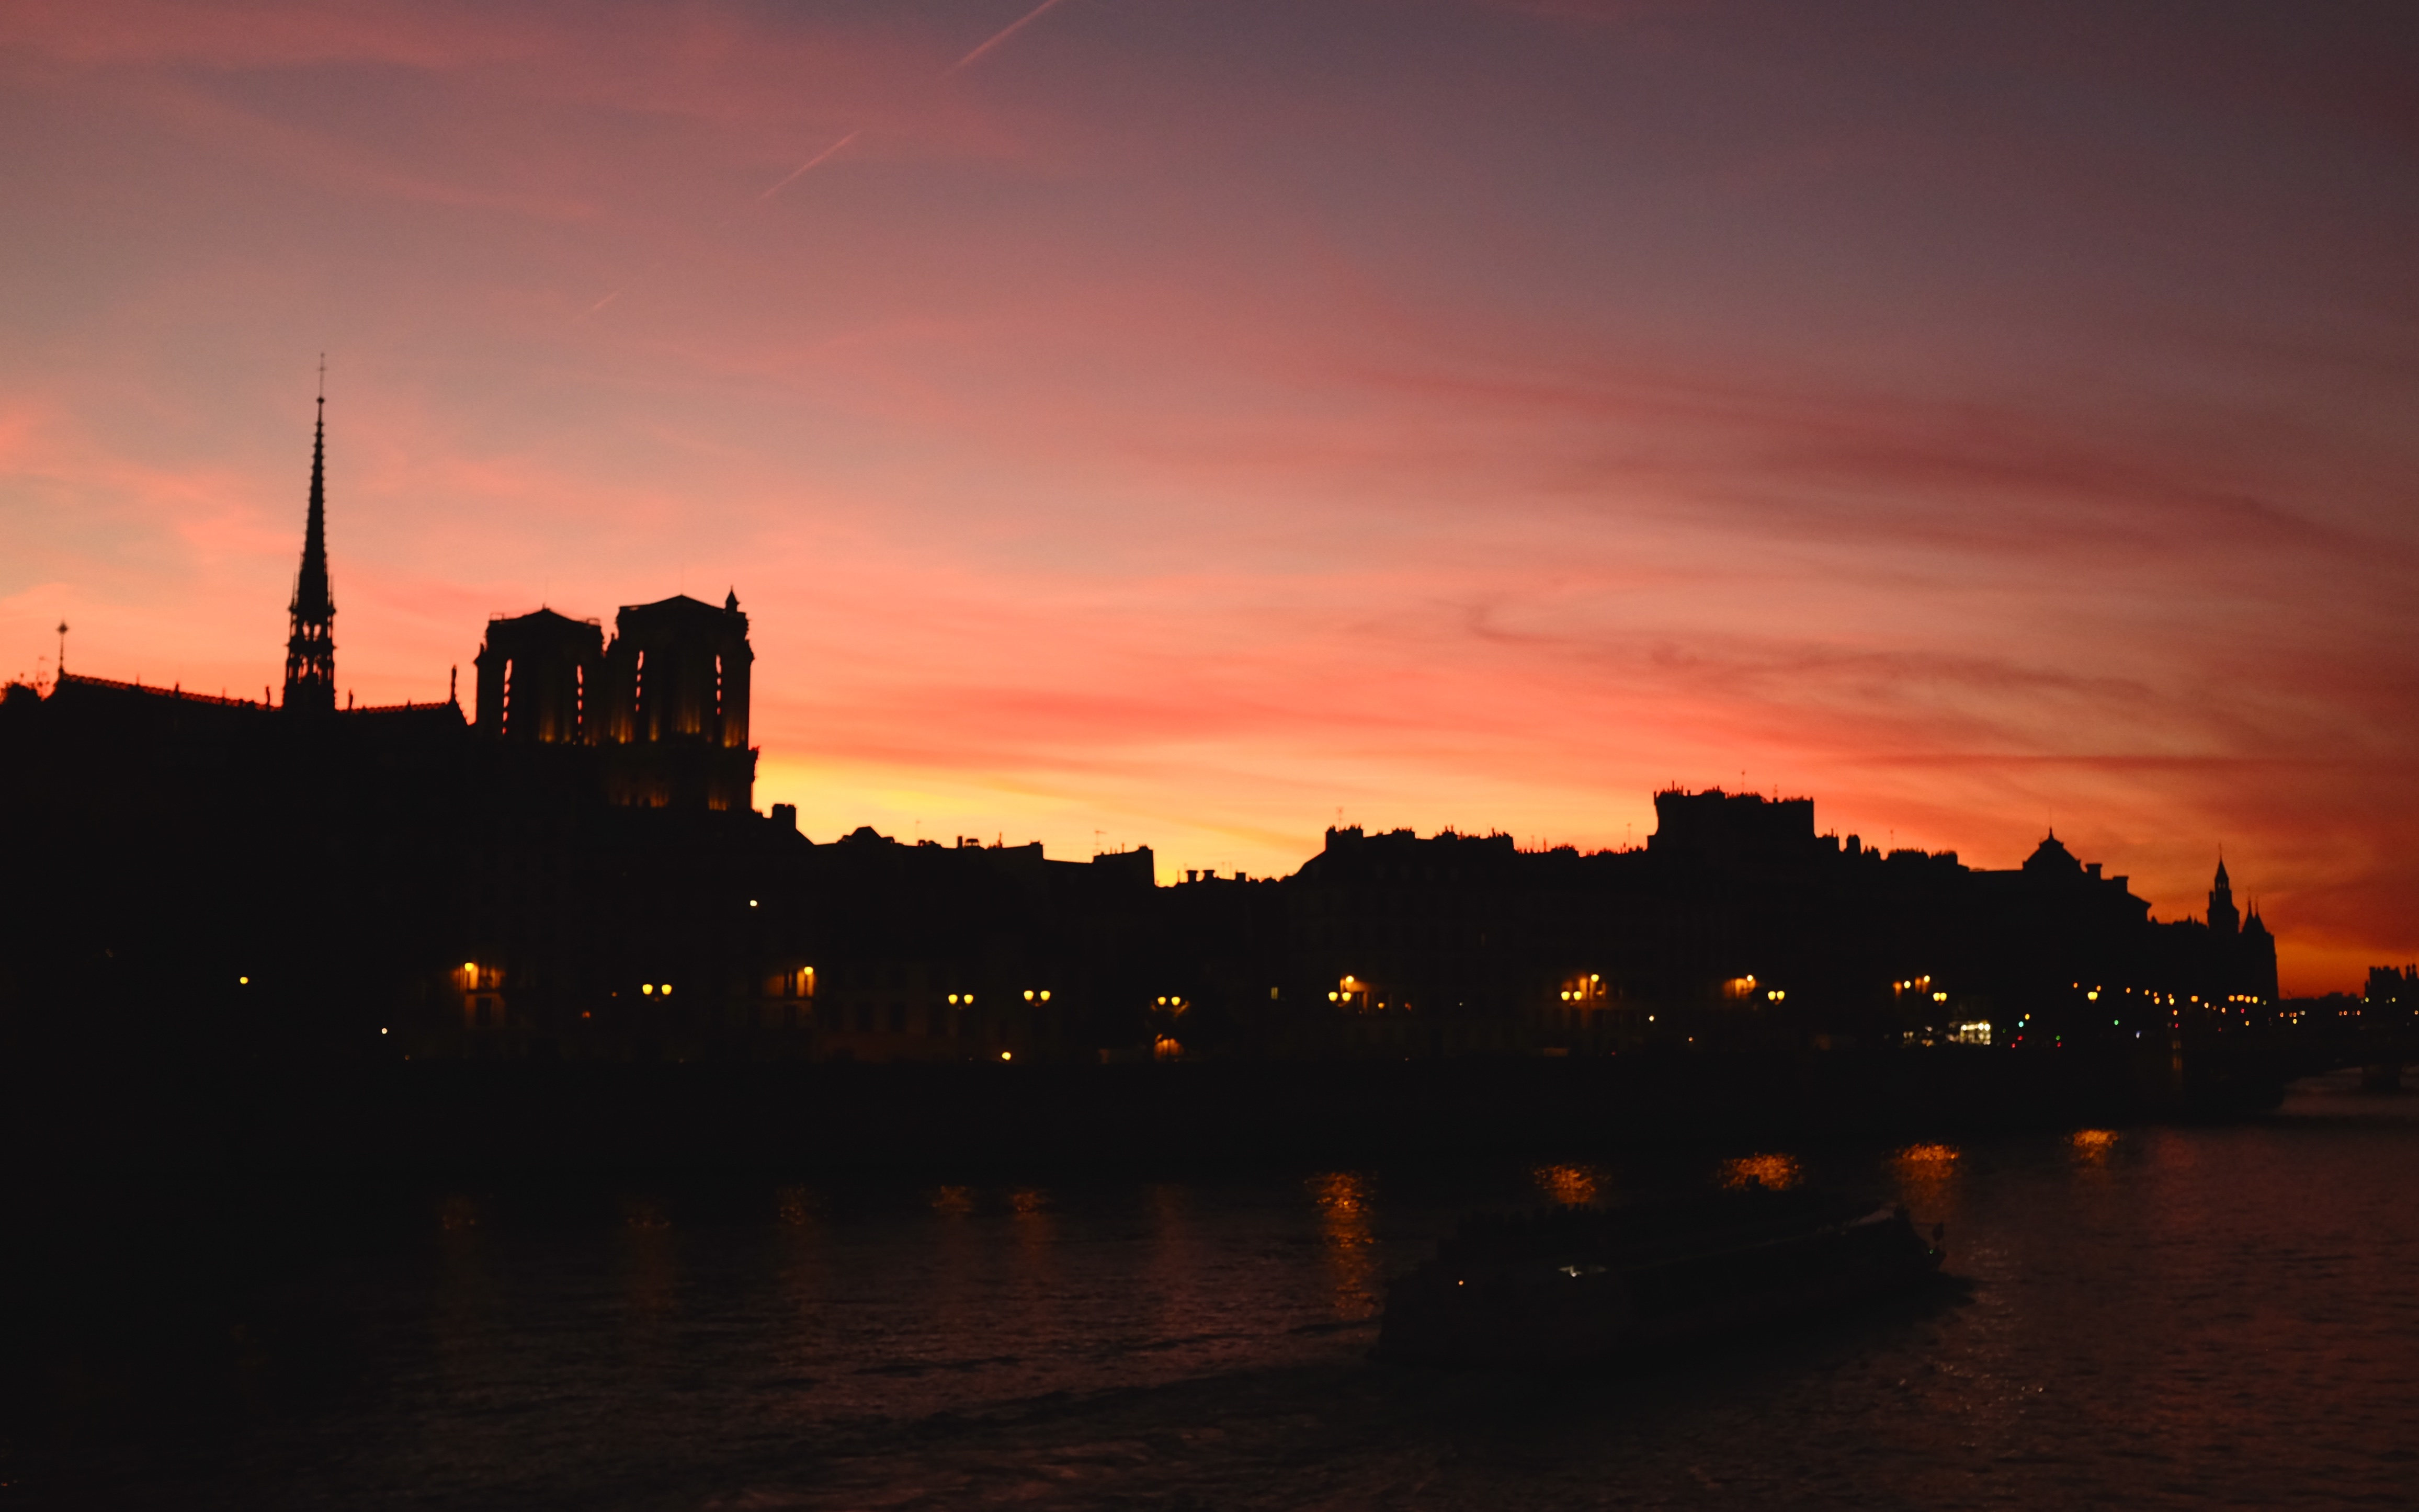
horizon, sky, sun, sunrise, sunset, skyline, night, morning, dawn, city, cityscape, dusk, evening, reflection, afterglow, human settlement